Tom Dart

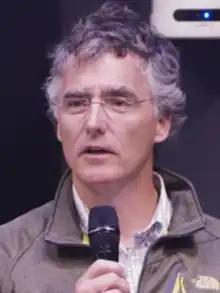
Dart in 2017

Thomas J. Dart (born May 22, 1962) is an American attorney, politician, and law enforcement officer serving as the Sheriff of Cook County, Illinois. He previously served as a member of both chambers of the Illinois General Assembly.